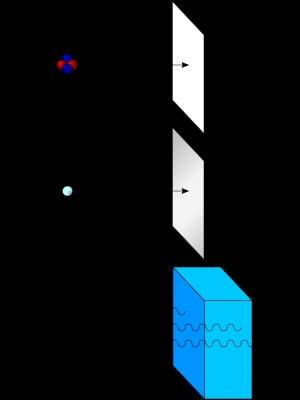
Les particules alpha ou rayons alpha sont une forme de rayonnement émis par des noyaux instables de grande masse atomique.
Un rayonnement ionisant est un rayonnement électromagnétique ou corpusculaire capable de produire directement ou indirectement des ions lors de son passage à travers la matière.
La radioactivité alpha est le rayonnement provoqué par la désintégration alpha, soit la forme de désintégration radioactive où un noyau atomique éjecte une particule alpha et se transforme en un noyau de nombre de masse diminué de 4 et de numéro atomique diminué de 2.